Microposaurus

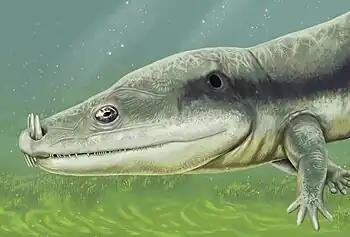
Life restoration of "M. averyi"

Besides being narrow, long, and wedge-shaped like most trematosaurids, "M. casei" also had significant ossification that caused individual skull bones to be indistinguishable from fusion with one another. A notable characteristic was the posterior placement of the "suspensorium beyond the skull table".